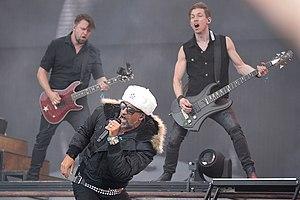
Le leader Alexx Wesselsky du groupe allemand Eisbrecher au hellfest 2019
Eisbrecher est un groupe de Neue Deutsche Härte et metal industriel allemand, originaire de Fürstenfeldbruck. Il est formé en 2002 par Alexx Wesselsky et Noel Pix, deux anciens membres de Megaherz, groupe ayant déjà connu à cette date un succès non négligeable en Allemagne et aux États-Unis.